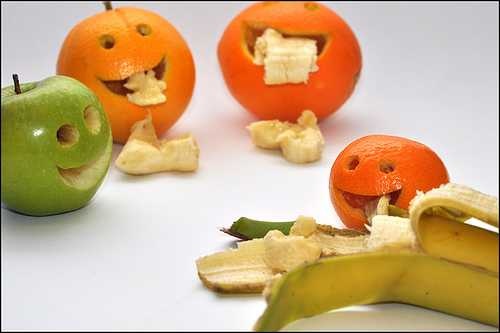
Label: Orange